Galati Market Fresh

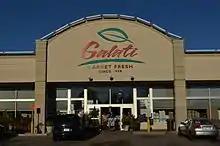
Galati Market Fresh (Leslie Street)

Galati Market Fresh is a small chain of supermarkets in Toronto, founded in 1958. The chain emerged from the Galati Brothers. There is only one location currently in existence: